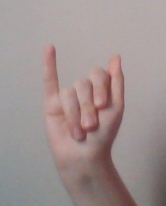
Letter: meem